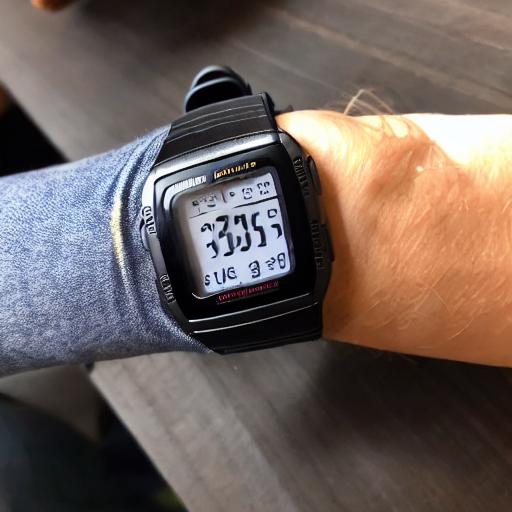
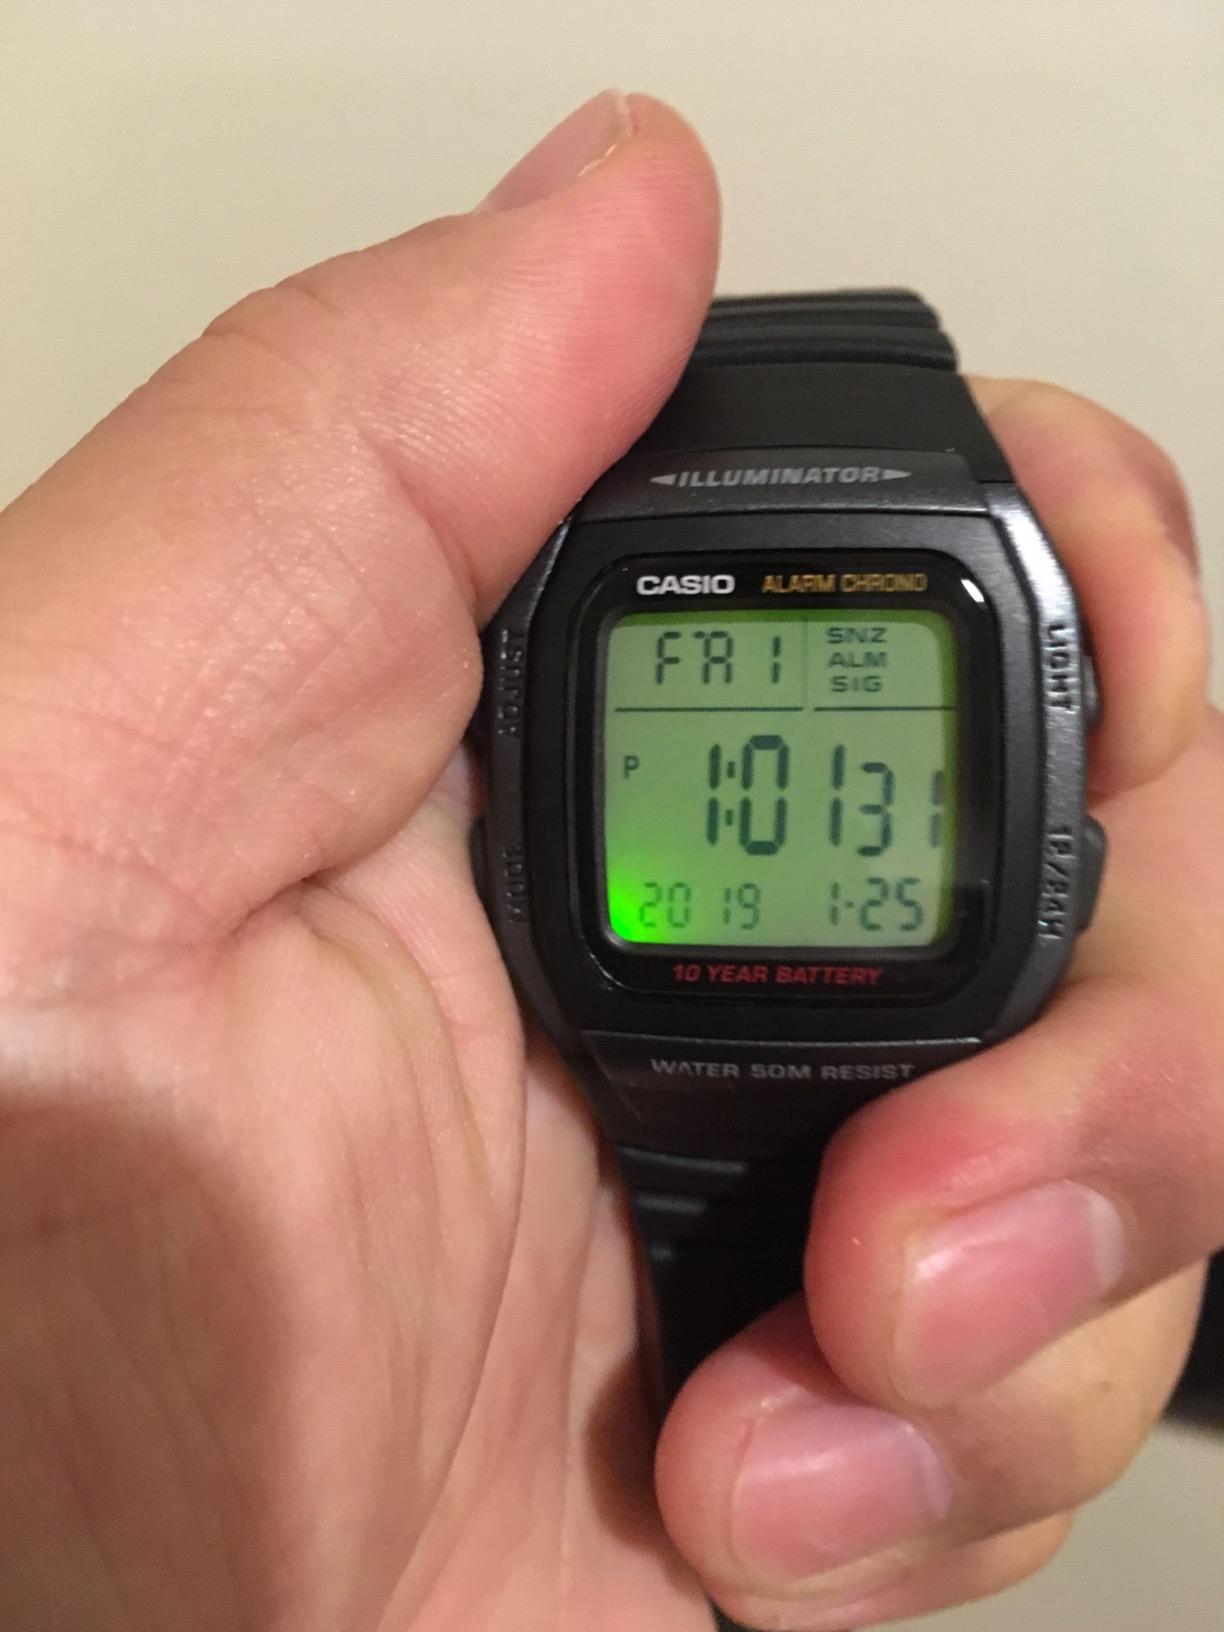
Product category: accessories_watch
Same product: no